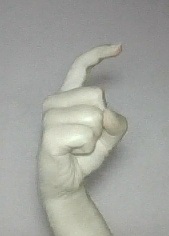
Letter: ra